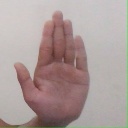
अक्षर: ध